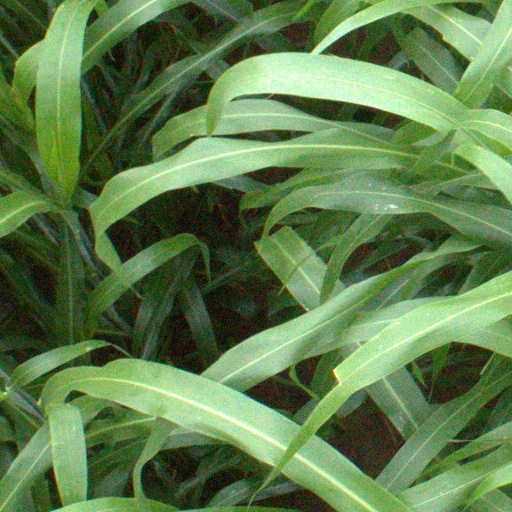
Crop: sorghum